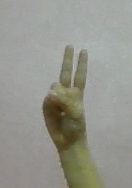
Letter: taa